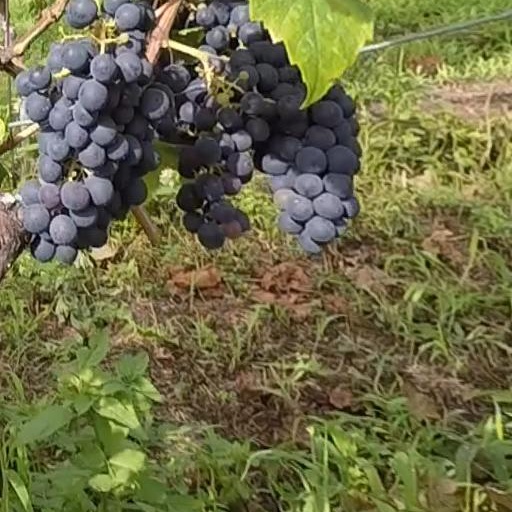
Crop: grape